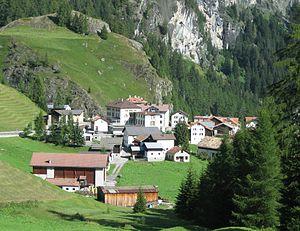
Mulegns est une localité et une ancienne commune suisse du canton des Grisons, située dans la région d'Albula.